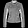
Label: Coat